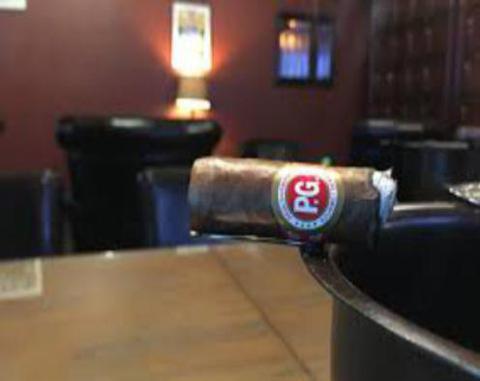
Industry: Necessities